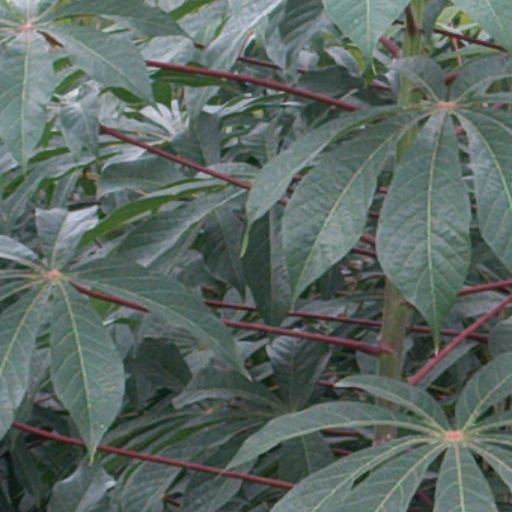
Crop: cassava